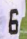
Number: 6